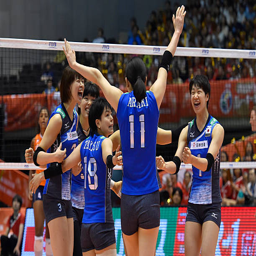
players celebrates a point during game .